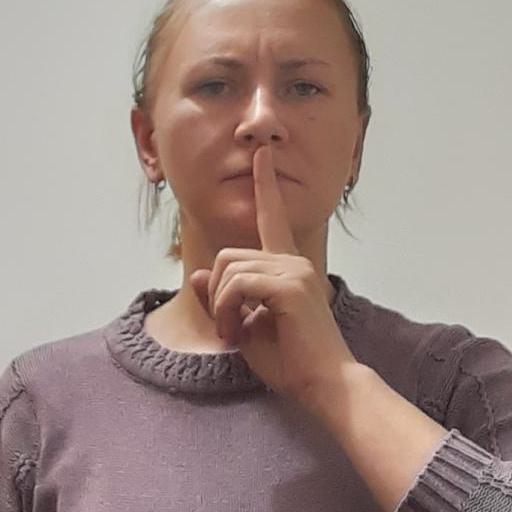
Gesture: mute